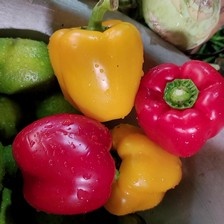
Label: capsicum